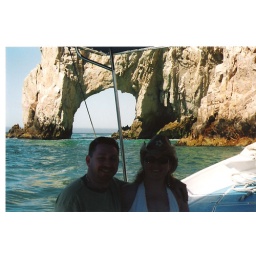
Us on glass bottom boat tour around lands end to the pacific ocean and back